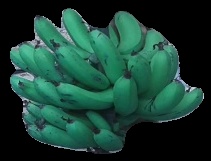
Variety: pachbale
Grade: grade3